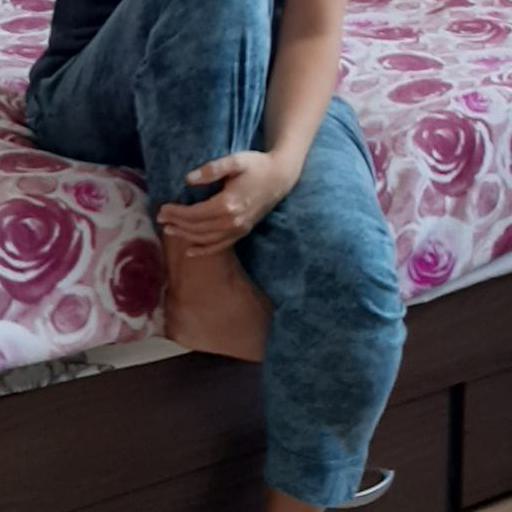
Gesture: no_gesture